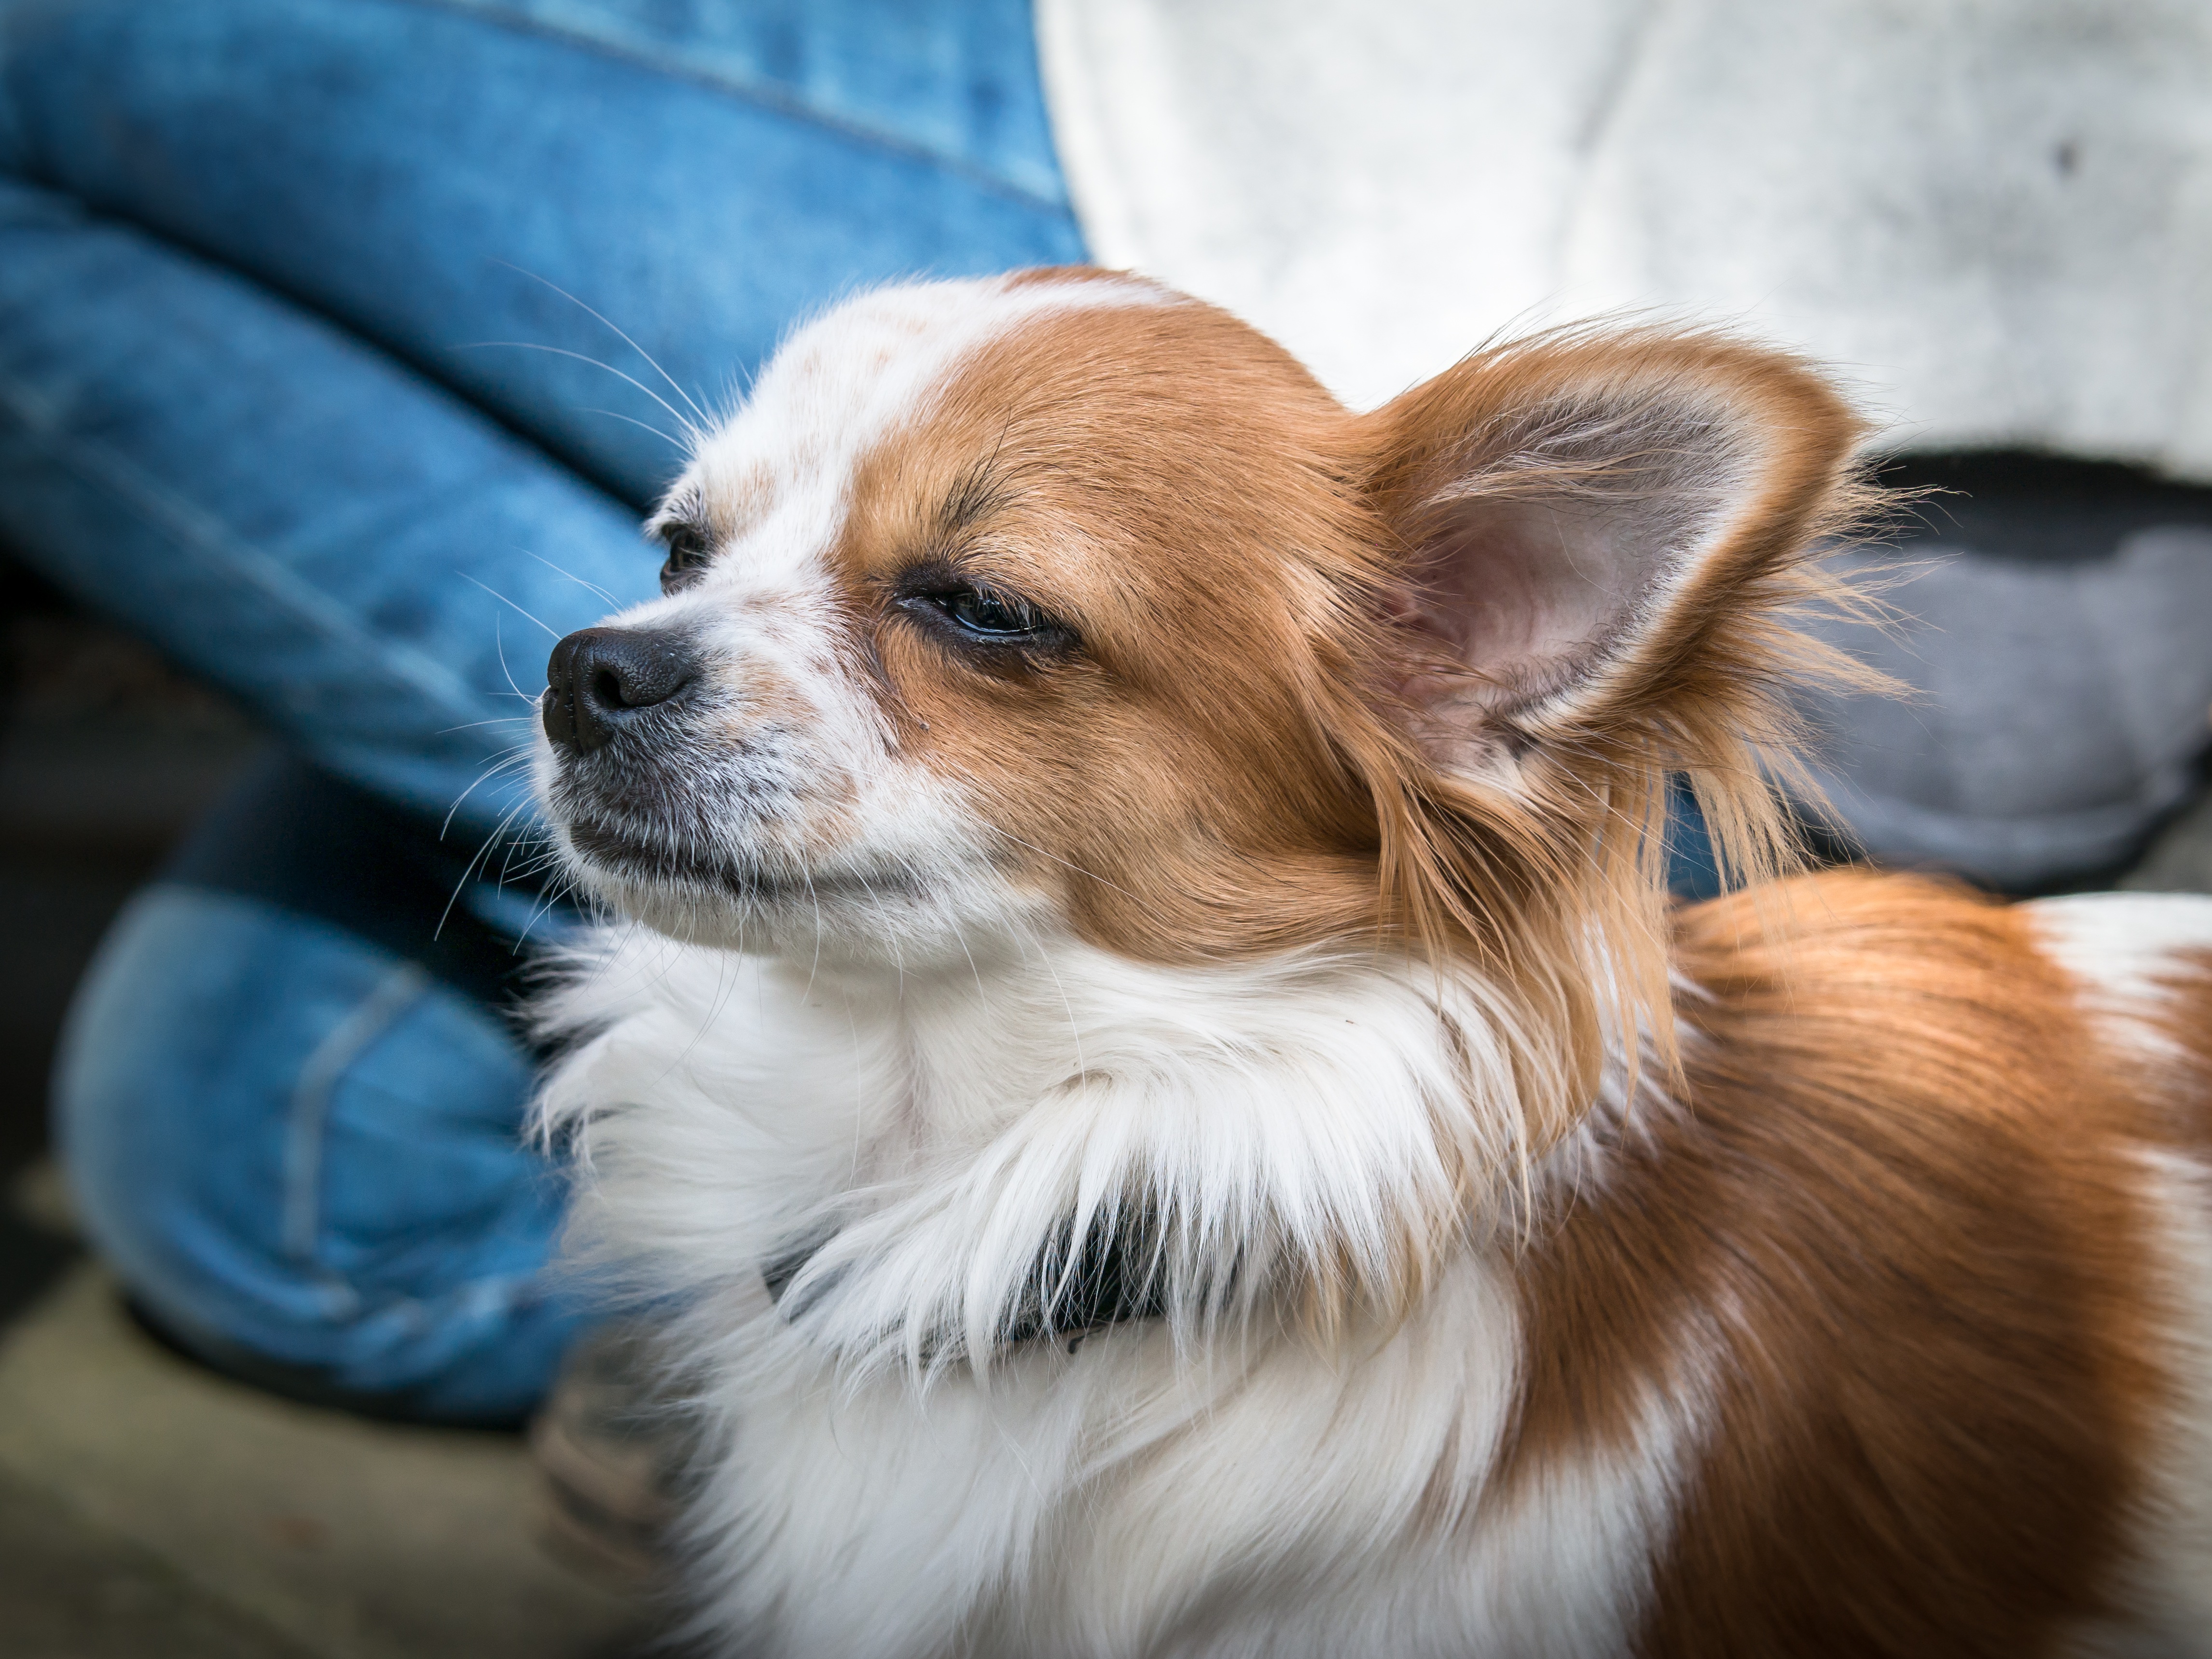
sweet, puppy, dog, animal, cute, pet, fluffy, small, mammal, vertebrate, chihuahua, dog breed, animal portrait, small dog, knuffig, chiwawa, dog like mammal, tibetan spaniel